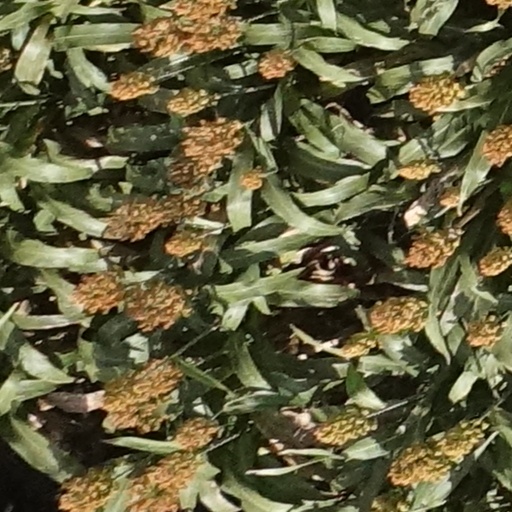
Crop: sorghum